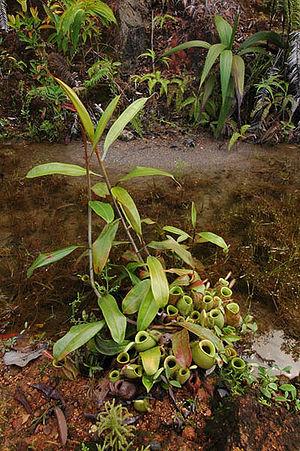
Le genre Nepenthes regroupe des espèces de plantes carnivores à pièges passifs de la famille des Népenthacées. Ce sont des plantes de climat tropical humide qui complètent leurs apports nutritifs en piégeant les insectes dans des dispositifs en forme d'urne emplis d'un liquide dans lequel ils se noient. Une centaine d'espèces ont déjà été recensées. Ces curiosités botaniques connaissent un succès grandissant au XIXᵉ siècle, avec l'essor des serres décoratives en occident et l'émulation entre collectionneurs qui acclimatent progressivement de nombreuses espèces à ce mode de culture sous abris.